Jean-Yves Calvez

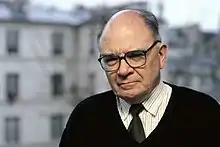
Jean-Yves Calvez

Jean-Yves Calvez (3 February 1927 – 11 January 2010) was a French Jesuit, theologian, philosopher, economist, expert in Marxism and professor of social philosophy.